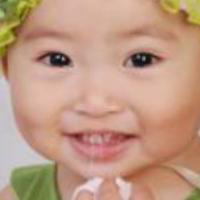
Age group: age 01-10